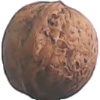
Label: Walnut 1